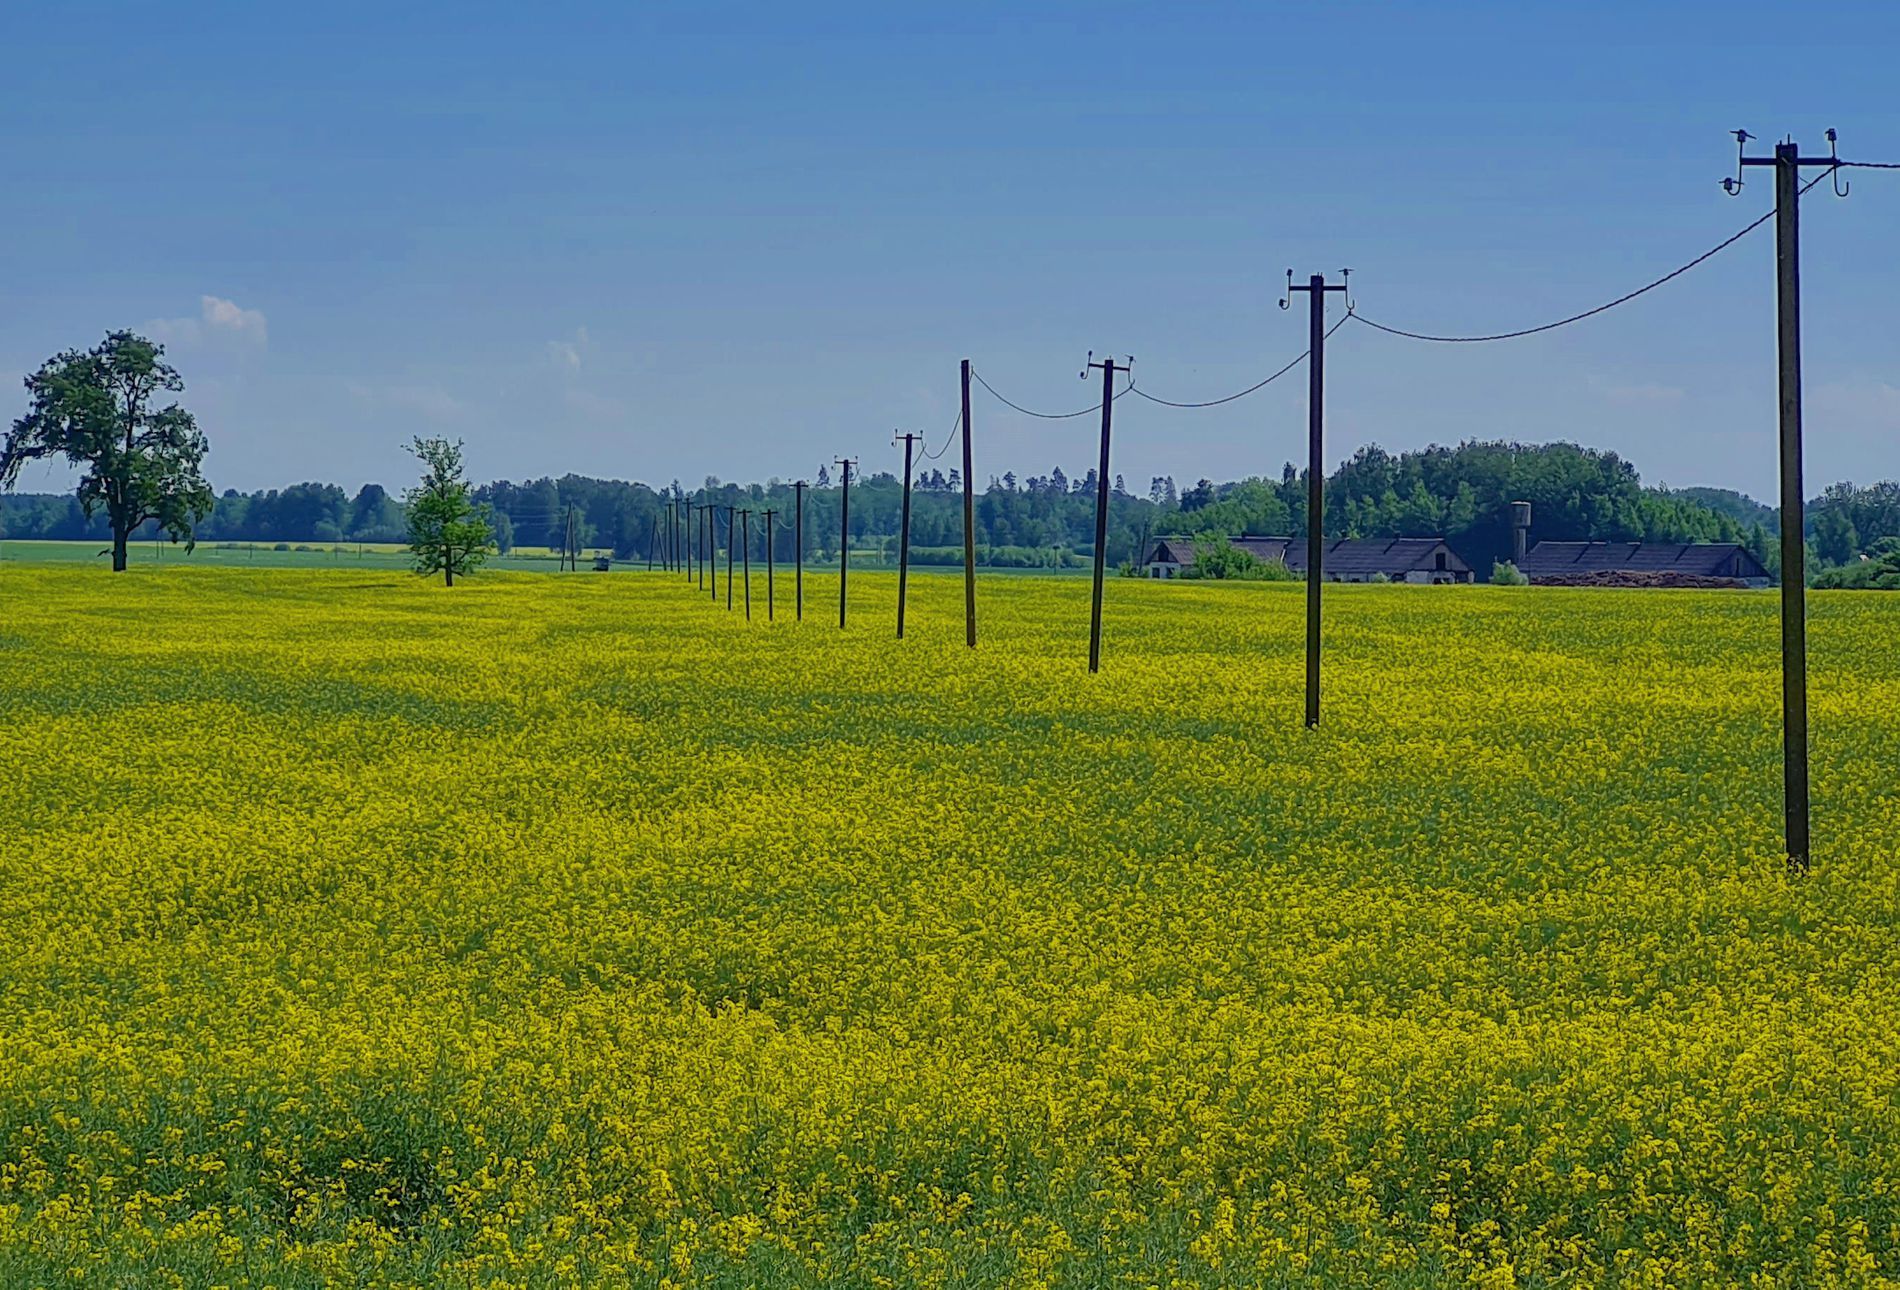
Golden Fields
A landscape of yellow flowering fields stretching out under a clear blue sky, dotted with a row of electricity poles extending in a straight line. A tree line and farmhouses are in the background.
The photograph was captured wide-angle, incorporating the depth and width of the view up to the horizon. The atmosphere is serene and enchanting, suggesting a pure rural landscape in the sunshine. The hues create a good contrast between the golden yellow of the flowers, the dark green of the distant trees, and the pure blue of the sky, conveying the scene as warm and serene.
Labels: Field, Grassland, Nature, Outdoors, Countryside, Meadow, Rural, Utility Pole, Farm, Pasture, Scenery, Horizon, Sky, Food, Mustard, Landscape, Ground, Trees, Tree, Farmhouses, Electric Poles, Fram House, Farm House, Electrical Pole